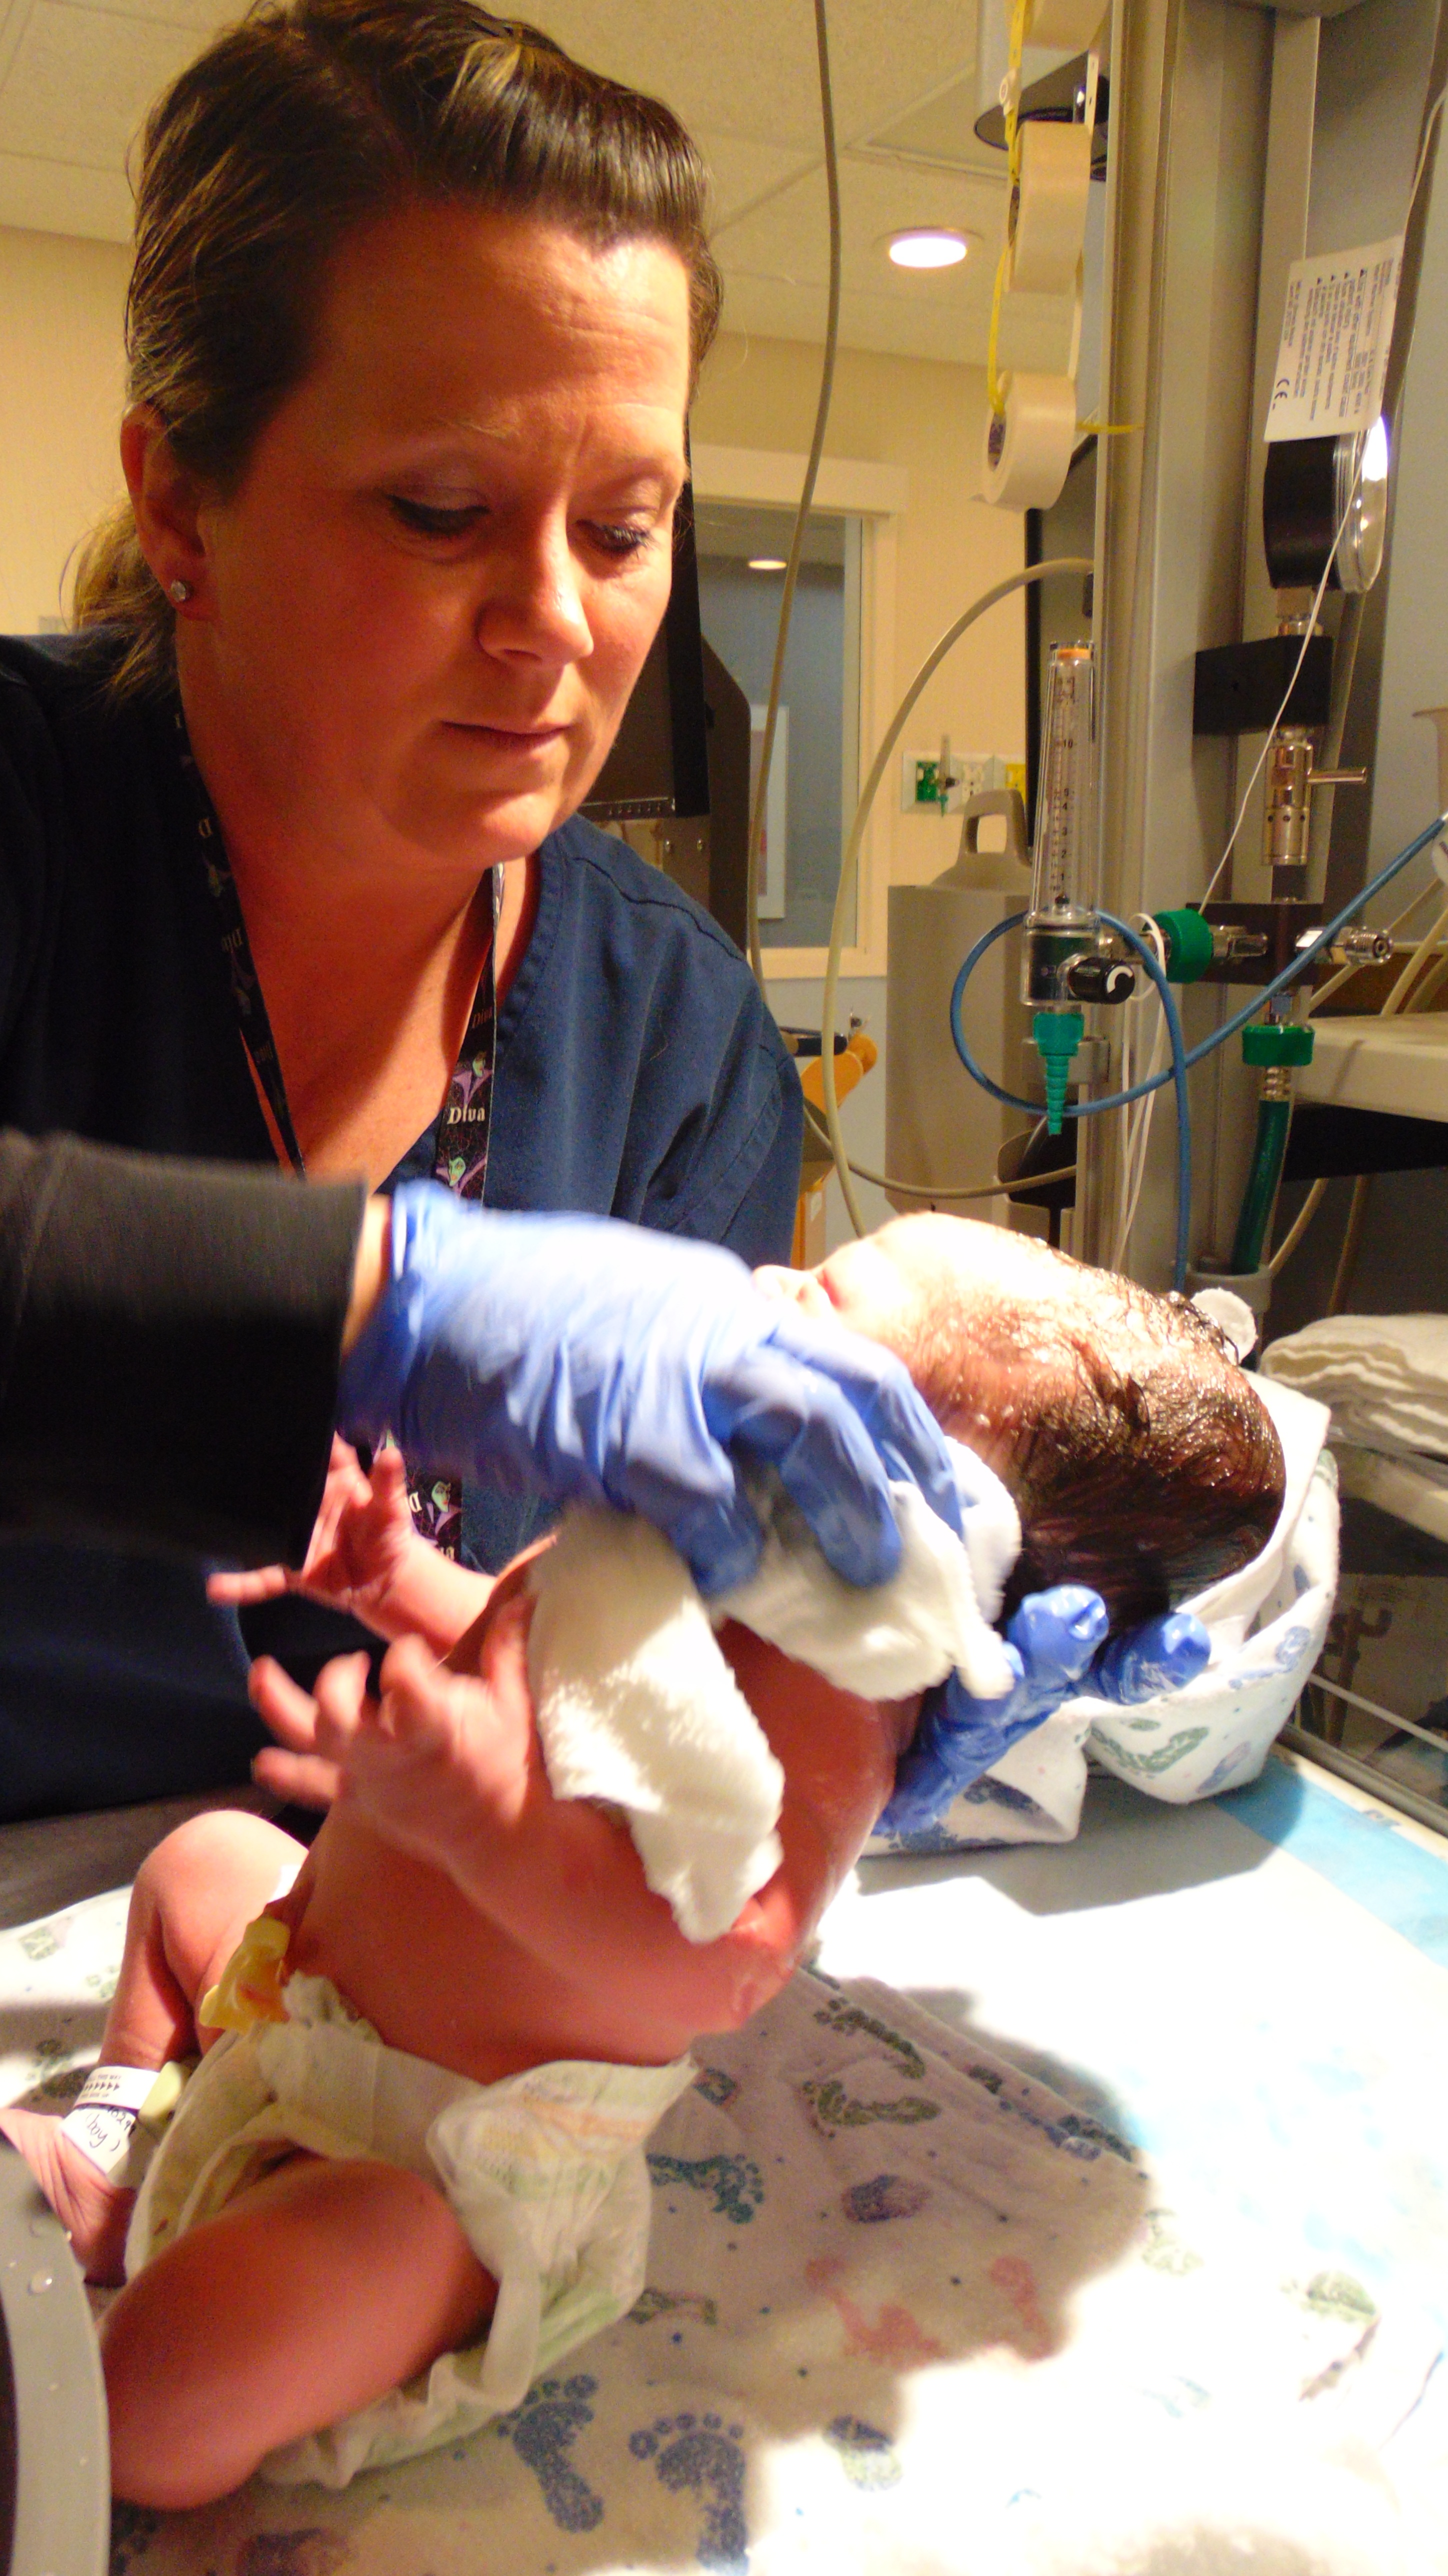
person, people, sweet, love, biology, small, child, baby, childhood, life, maternity, happy, infant, newborn, little, new, hospital, nurse, delivery, ward, born, birth, childbirth